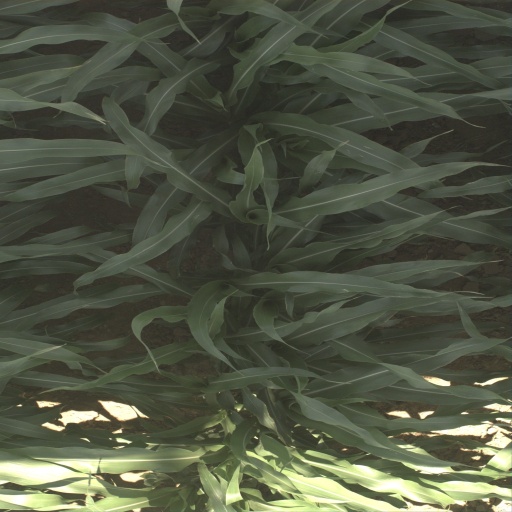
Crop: sorghum